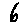
Label: 6